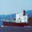
Label: ship